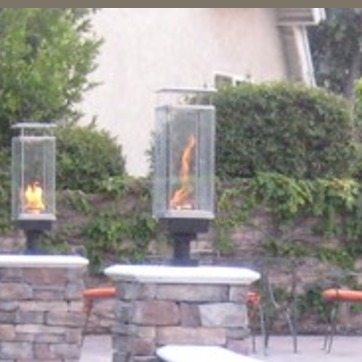
Material: glass